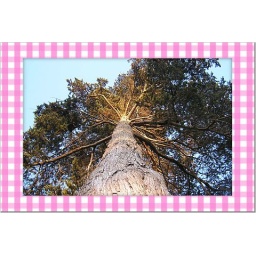
this was in san francisco at the golden gate park...this tree was amazingly huge and i was obsessed with it